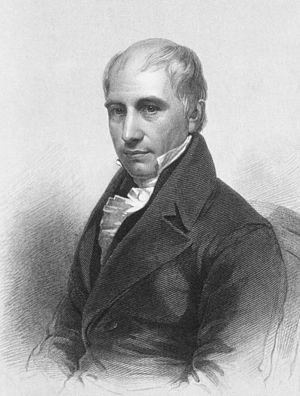
Thomas Thomson né le 12 avril 1773 et décédé le 2 juillet 1852 est un chimiste écossais, notamment connu pour son élaboration d'un modèle rudimentaire de l'atome.